Vincenzo Bellini

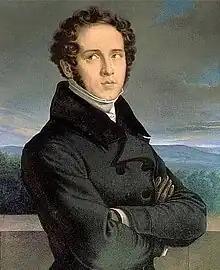
Portrait of Bellini by Jean-François Millet

With rehearsals for "Pirata" underway in late December, Bellini was given notice by the La Fenice impresario, Alessandro Lanari, that it was doubtful whether Pacini would be present in time to stage an opera and that a contract was to be prepared with the proviso that it would only become effective on 14 January. Accepting the offer 5 January, Bellini stated that he would set Romani's libretto for "Giulietta Capellio", that he required 45 days between receipt of the libretto and the first performance, and that he would accept 325 napoleoni d'oro (about 8,000 lire).